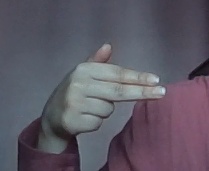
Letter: ghain